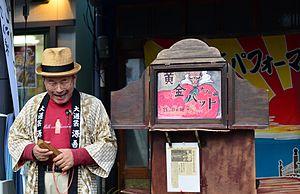
Le kamishibai est un genre narratif japonais, sorte de théâtre ambulant où des artistes racontent des histoires en faisant défiler des illustrations devant les spectateurs.
Ōgon Bat aussi connu sous le nom de Golden Bat, est un personnage de fiction de Takeo Nagamatsu et fut l'un des tout premiers super-héros du XXᵉ siècle au Japon.